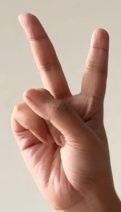
ASL sign: 2